Empty Mansions

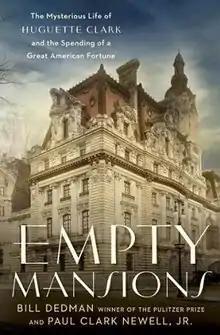
First edition

Empty Mansions: The Mysterious Life of Huguette Clark and the Spending of a Great American Fortune is a non-fiction book by the American authors Bill Dedman and Paul Clark Newell, Jr., about the heiress Huguette Clark (1906–2011), daughter of the copper baron and United States Senator William A. Clark (1839–1925), one of the wealthiest men in the world at the time. The book chronicles the Clark family's involvement across much of American history, from a log cabin in Pennsylvania to mining camps during the Montana gold rush.